Bellamkonda Sreenivas

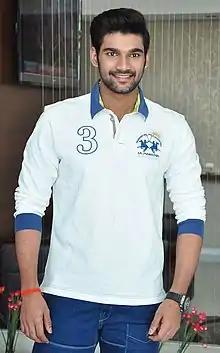
Sreenivas in 2016

Bellamkonda Sai Sreenivas (born 3 January 1993) is an Indian actor who works in Telugu films. Son of film producer Bellamkonda Suresh, he made his debut with the action comedy film "Alludu Seenu" (2014) which won him Filmfare Award for Best Male Debut – South. He made his Hindi debut with the remake of the 2005 Telugu movie "Chatrapathi" in 2023.